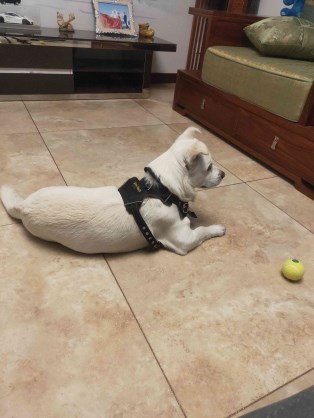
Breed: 3336-n000121-chinese_rural_dog